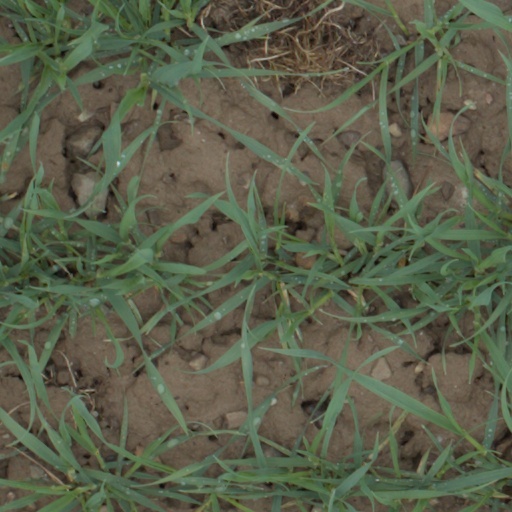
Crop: wheat